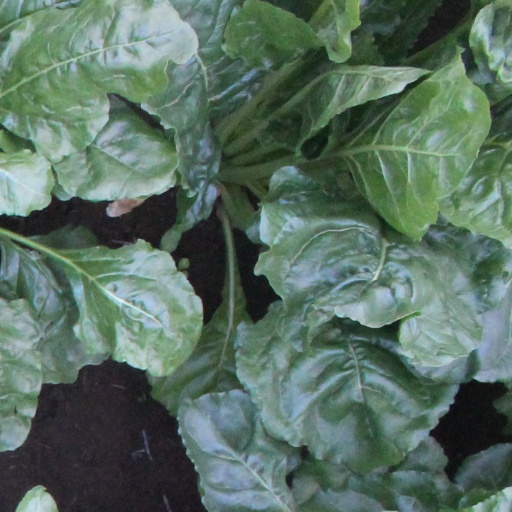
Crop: sugar beet